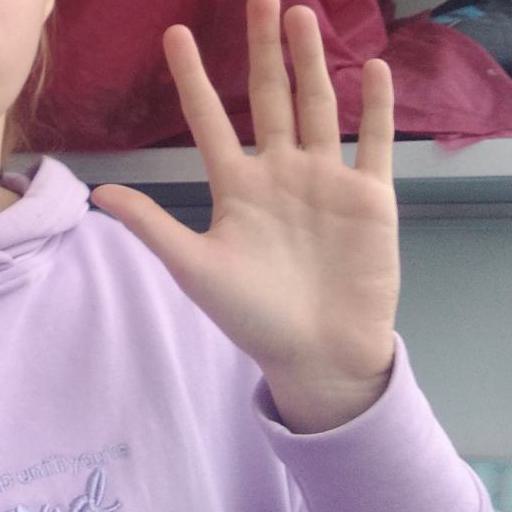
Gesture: palm